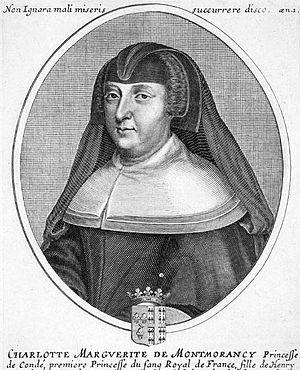
Charlotte Marguerite de Montmorency, princesse de Condé 1594 - 1650. Gravure de Pierre Daret (1610 - 1675)
Charlotte-Marguerite de Montmorency, née le 11 mai 1594 et morte le 2 décembre 1650, est une princesse de Condé par son mariage avec Henri II de Bourbon-Condé.